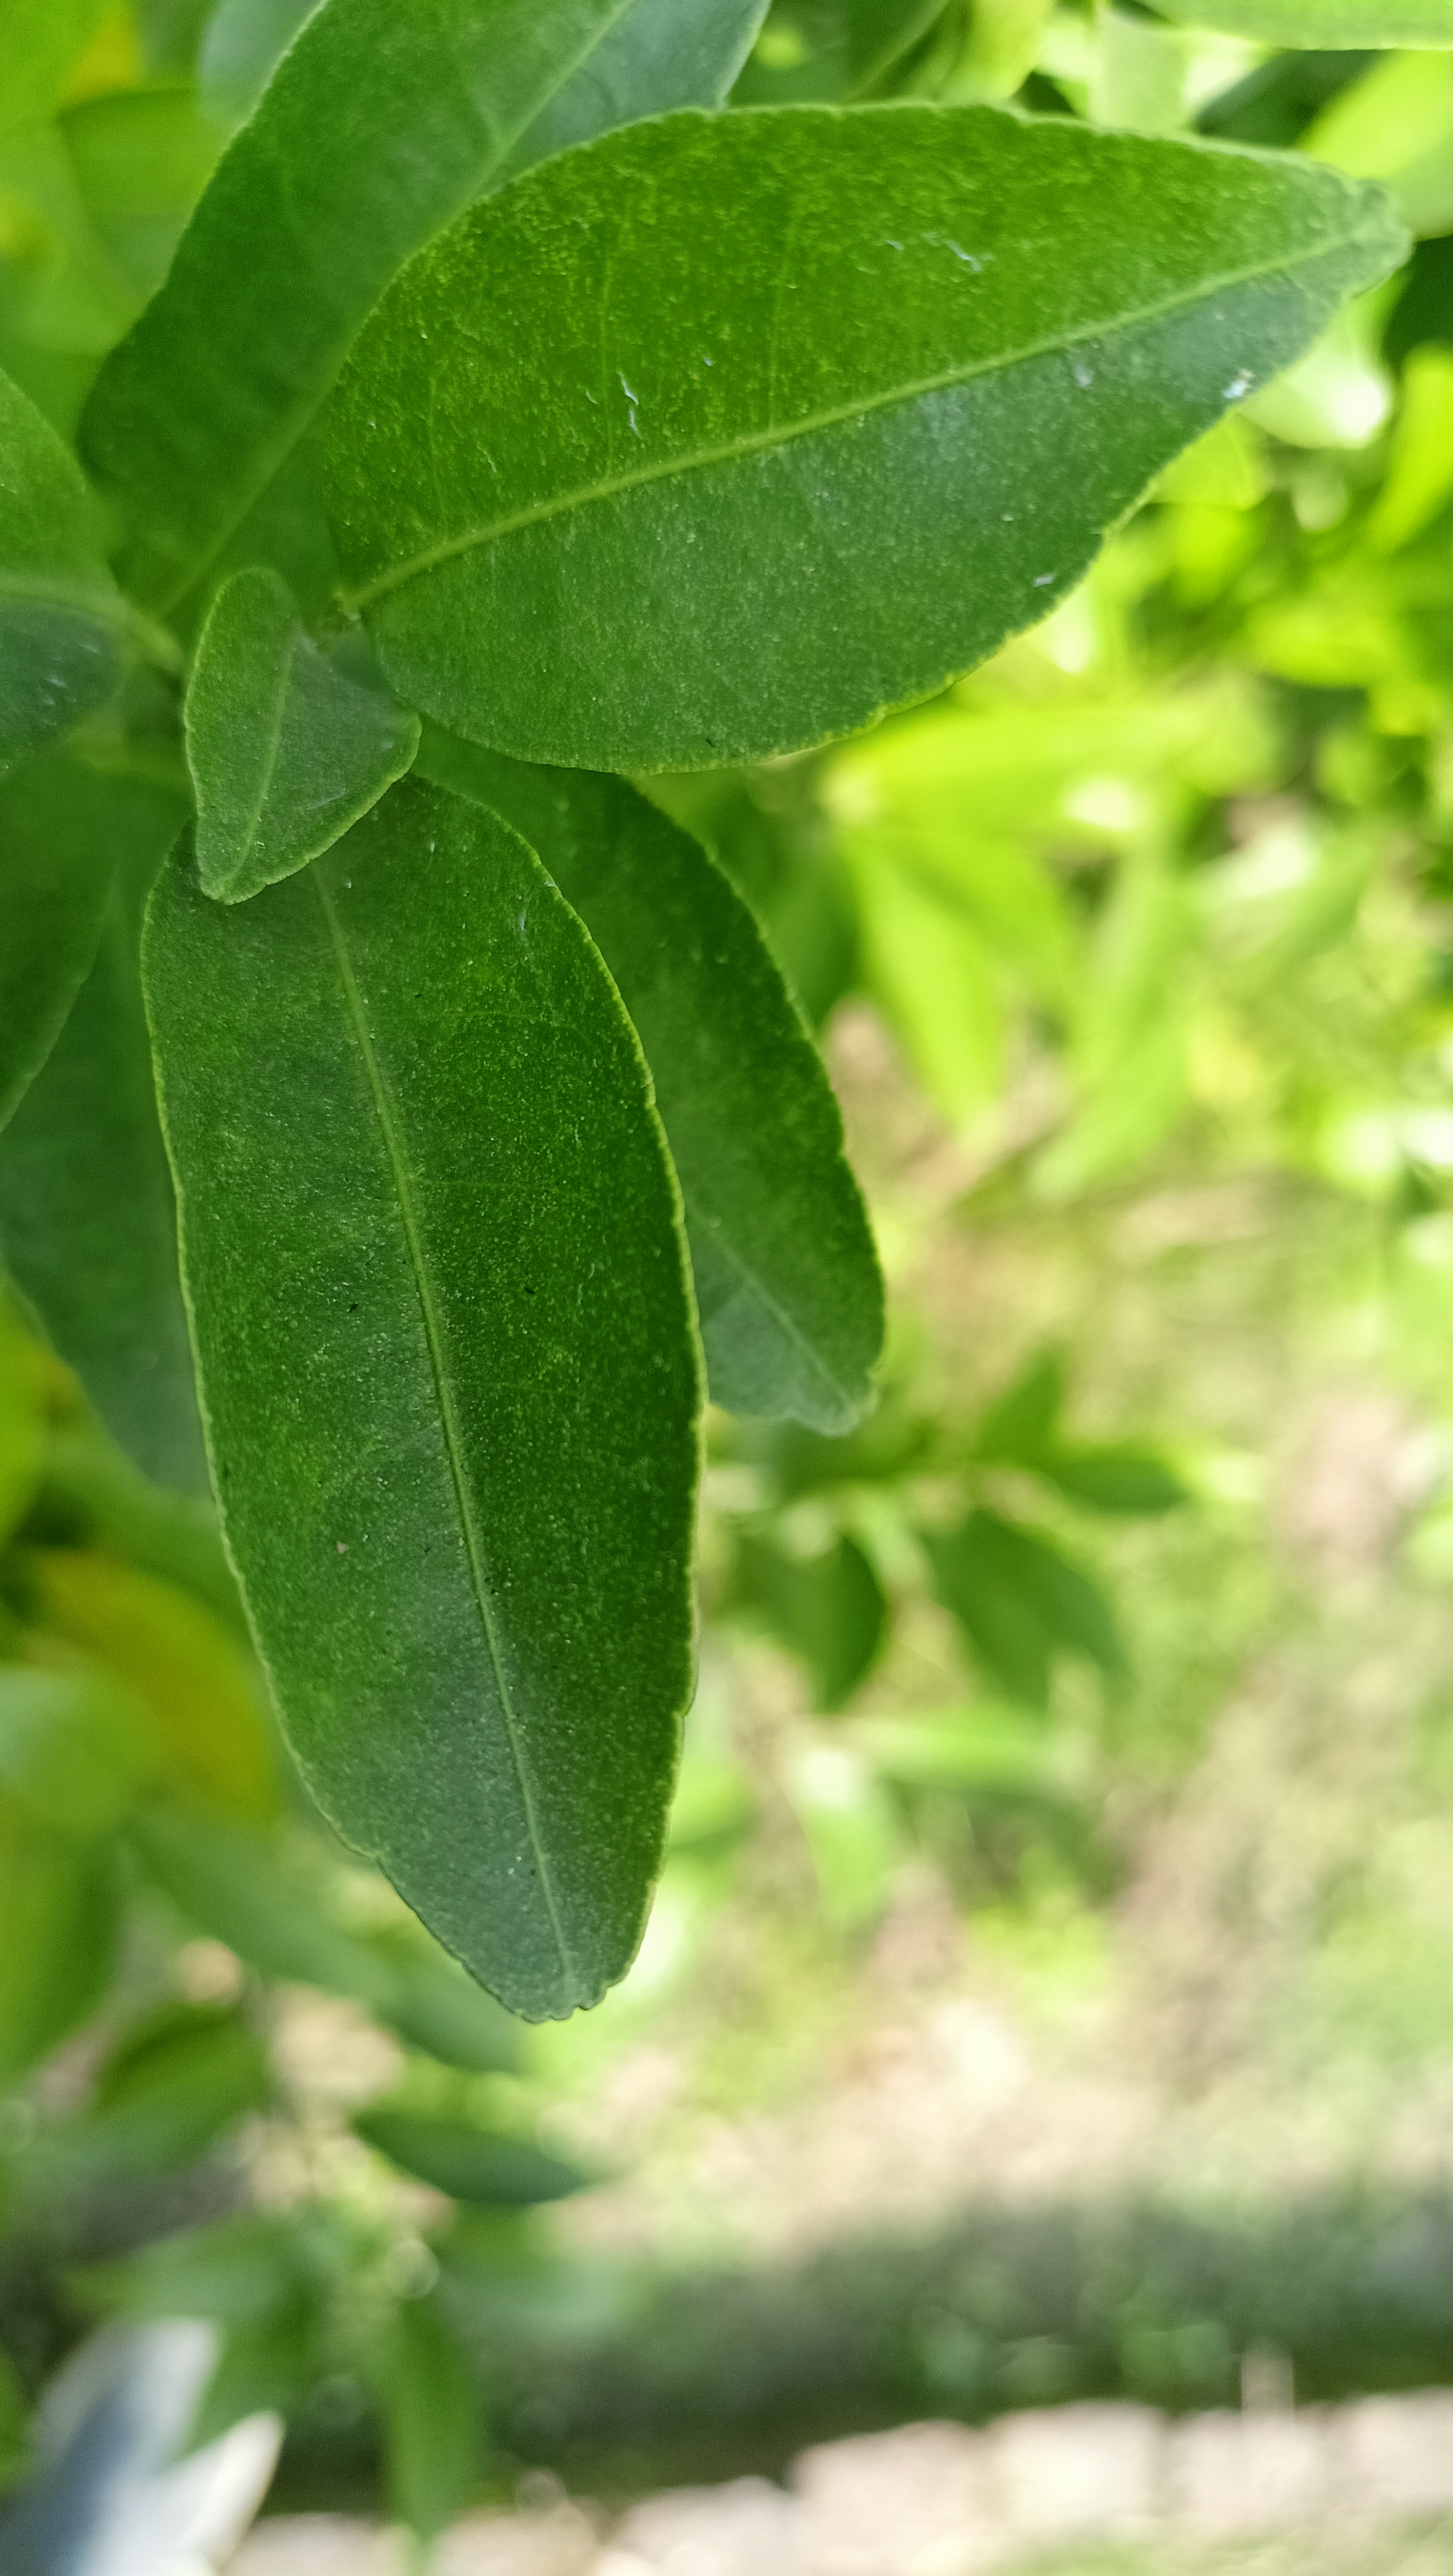
Mandarin leaf variety: Mandaring